Breguet Type IV

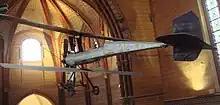
R.U.1 at the Musée des Arts et Métiers

An example, an R.U.1, is on display at the Musée des Arts et Métiers in Paris.